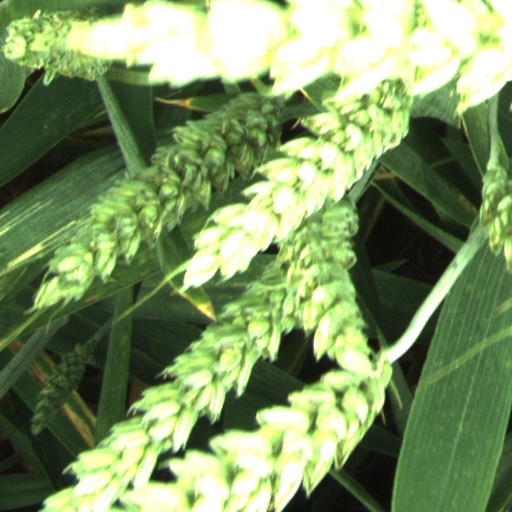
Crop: wheat